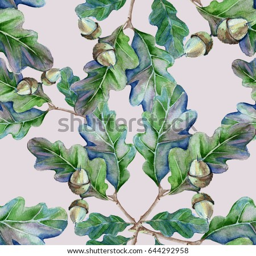
background is a branch of an oak tree with leaves and an acorn .